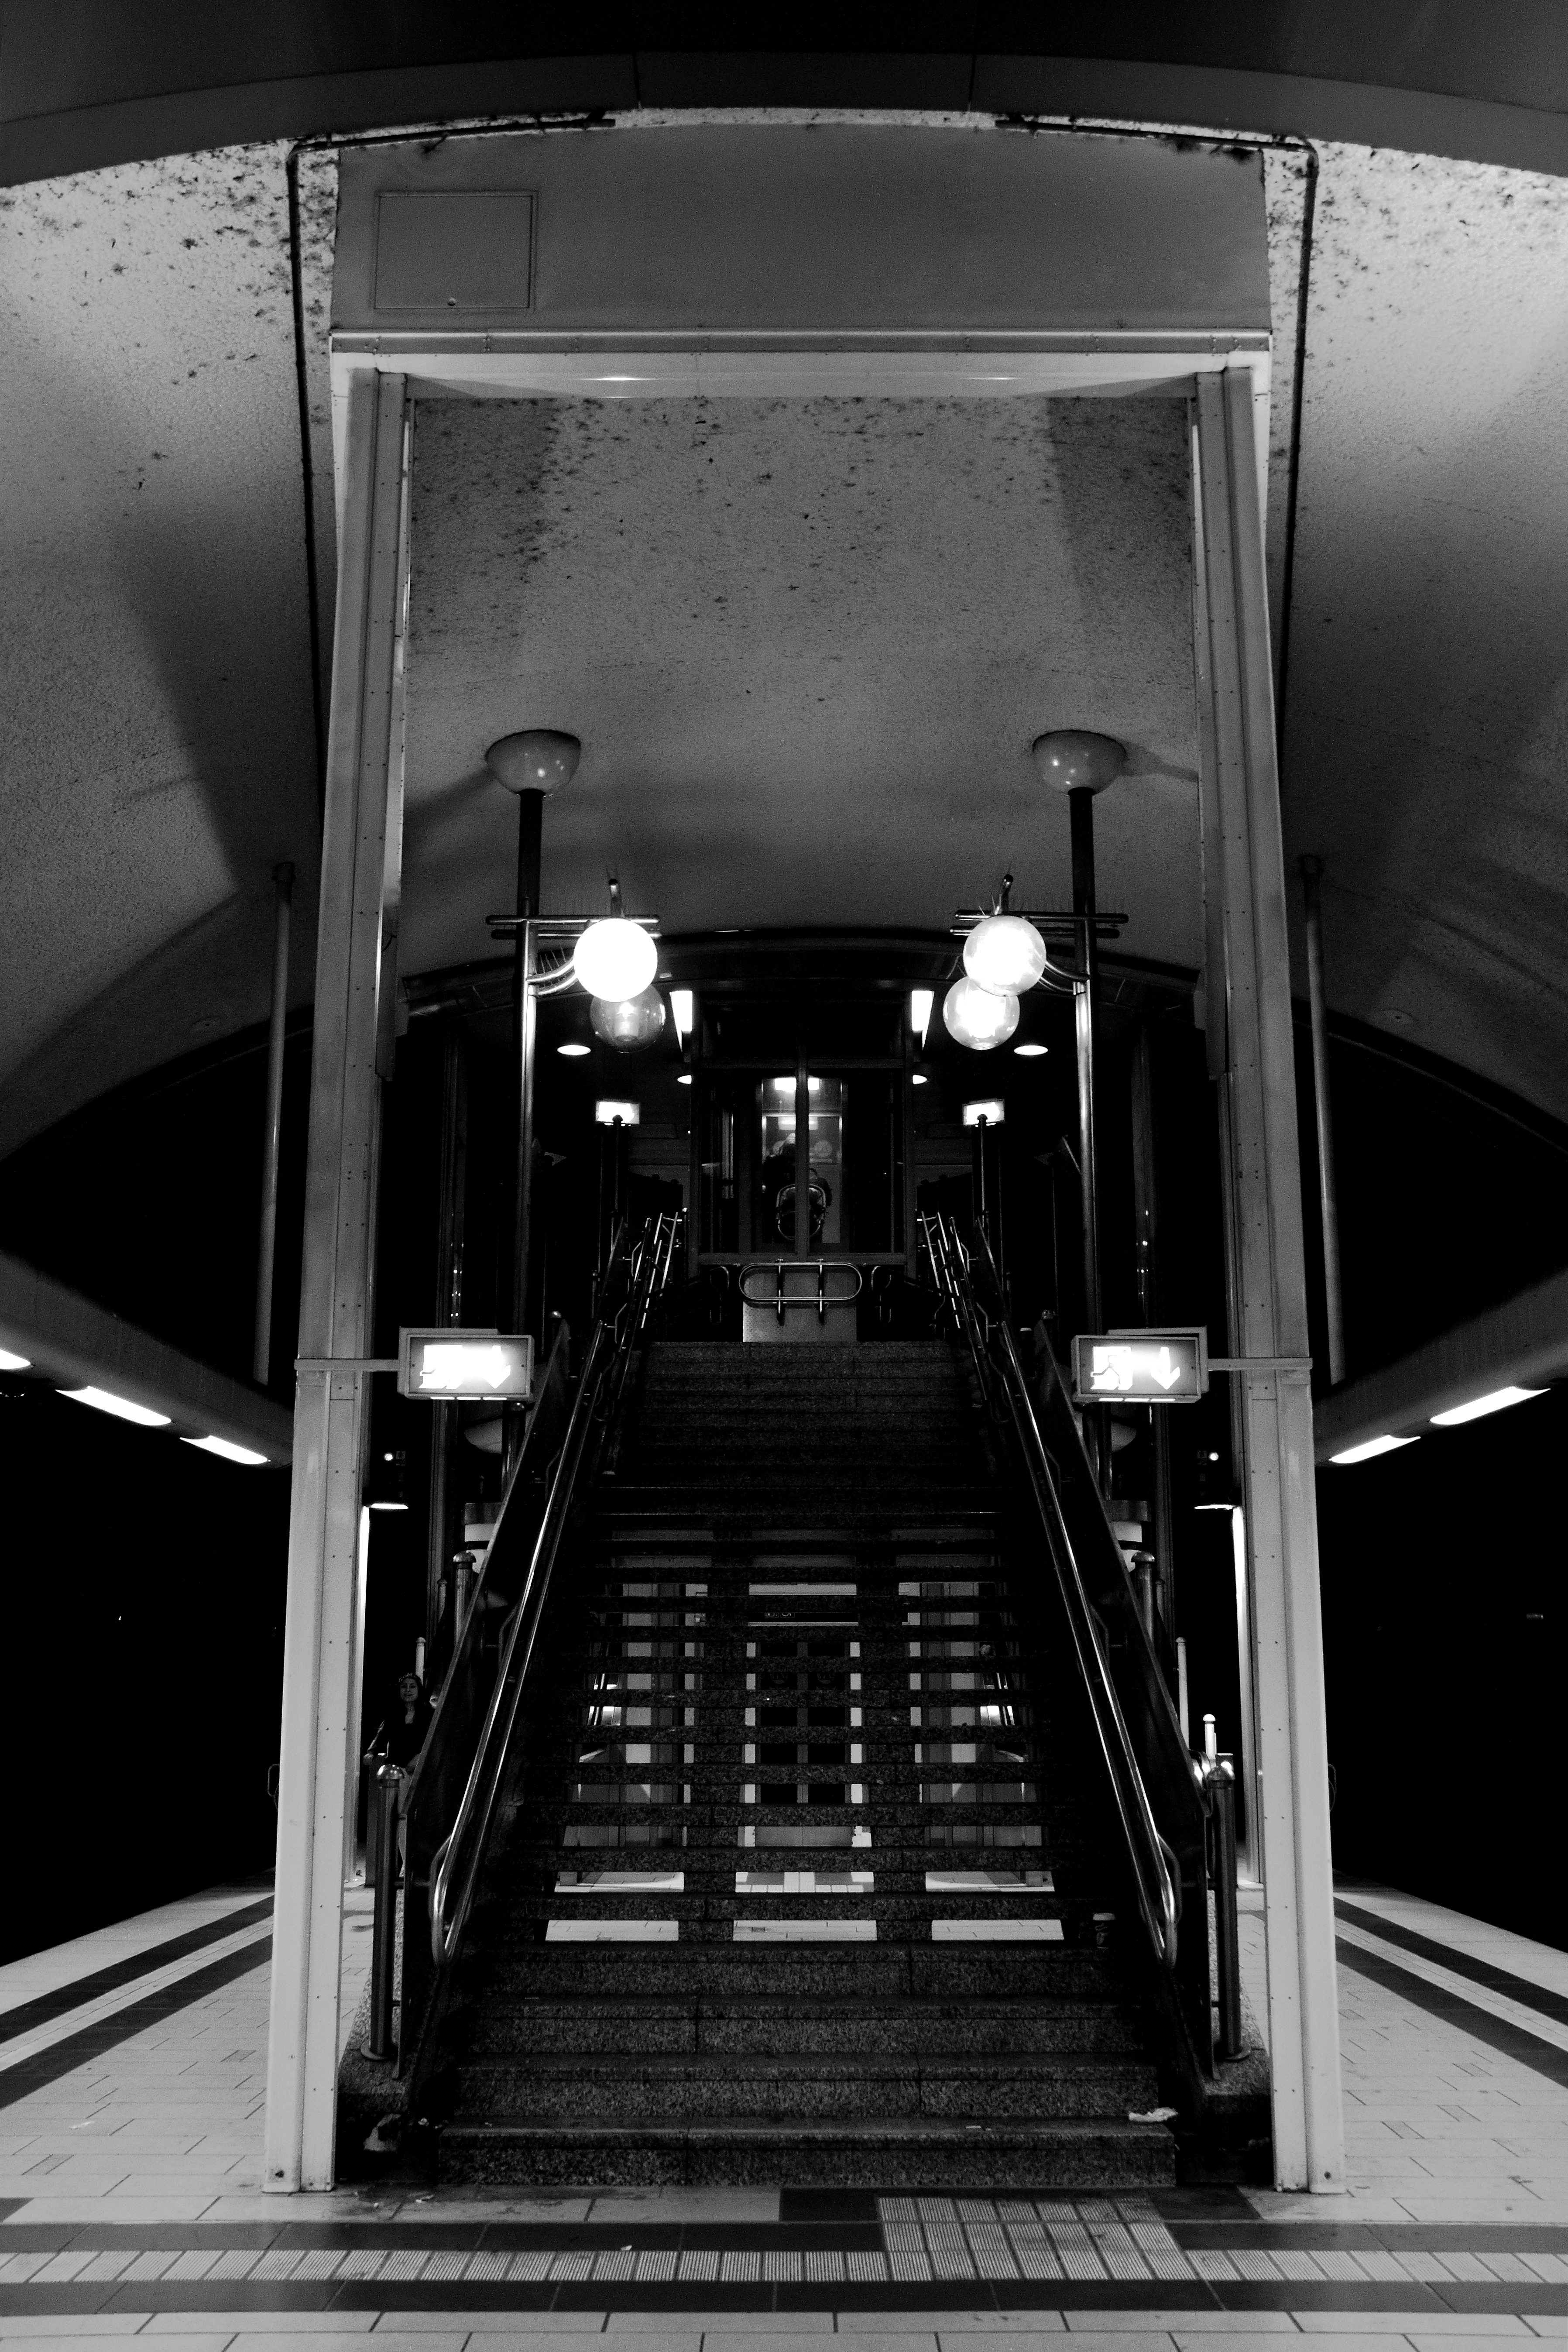
black and white, white, photography, airplane, subway, transport, vehicle, darkness, black, monochrome, reflex camera, bw, blackandwhite, blackwhite, germany, alemania, allemagne, sw, schwarzweiss, schwarzweis, shape, germania, hesse, hassia, hessen, schwarzweissfotografie, schwarzweisfotografie, ubahn, offenbach, monochrome photography, digital slr, film noir, single lens reflex camera